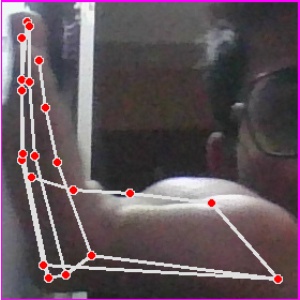
अक्षर: स